2009 Akron Zips football team

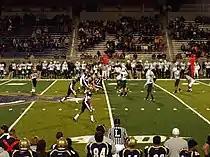
Akron Zips line up against the Ohio Bobcats in a football game at InfoCision Stadium.

The woes only got worse once the game started for Akron. During the second quarter, starting quarterback Matt Rodgers suffered an ACL injury and was removed for the rest of the game, possibly the rest of the season. To replace him, the Zips had to turn to their third quarterback, Patrick Nicely, who was originally planned to have a redshirt year. The lone touchdown for the Zips came in the third quarter when running back Joe Tuzze ran for a 3-yard score. Other than that, the game belonged to Ohio. The Bobcats' scoring came from two field goals and two touchdowns (one two-point conversion attempt failed).